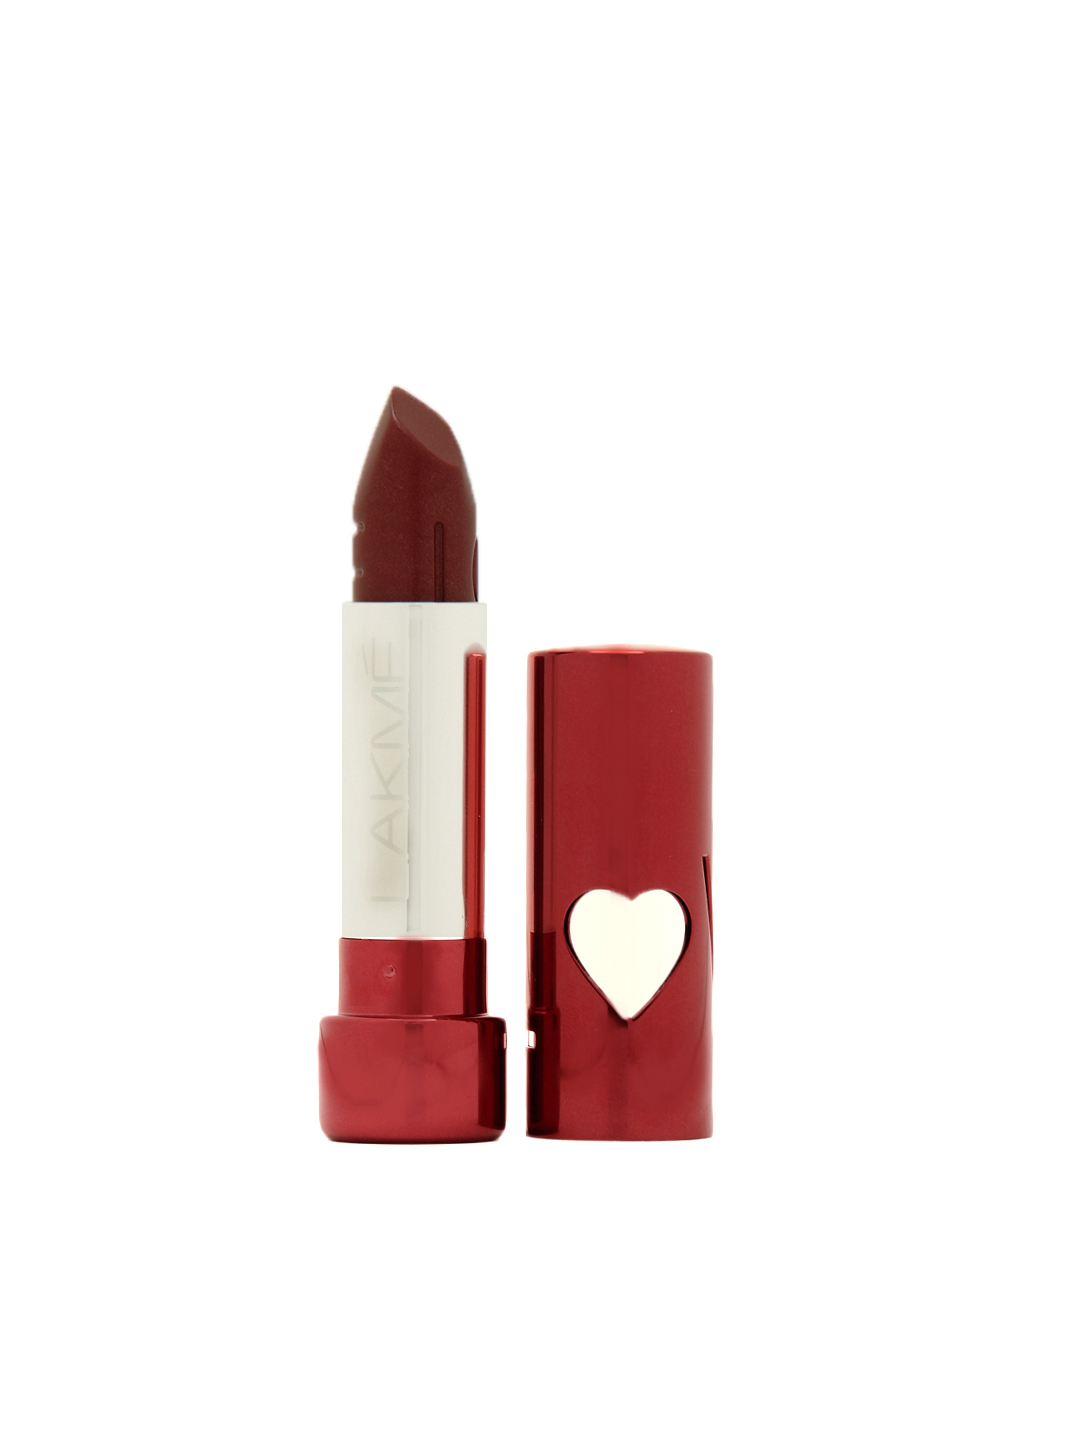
Lakme Lip Love Strawberries & Cream Lipstick B115B
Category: Personal Care / Lips / Lipstick
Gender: Women
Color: Red
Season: Spring 2017
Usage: Casual